Equality marches in Poland

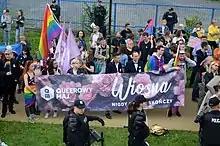
Marchers participating in the 2018 Rzeszów equality march

The equality march has been held in Kraków since 2004. Before 2010, it was called a "tolerance march". In 2017, counter-demonstrators from All-Polish Youth directed participants towards a nearby psychiatric hospital, as if homosexuality is a disease.